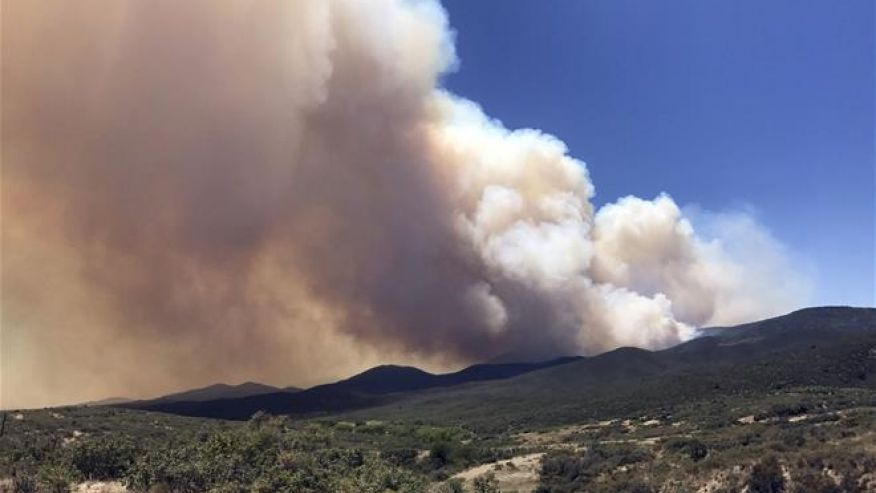
Fire: no
Smoke: yes